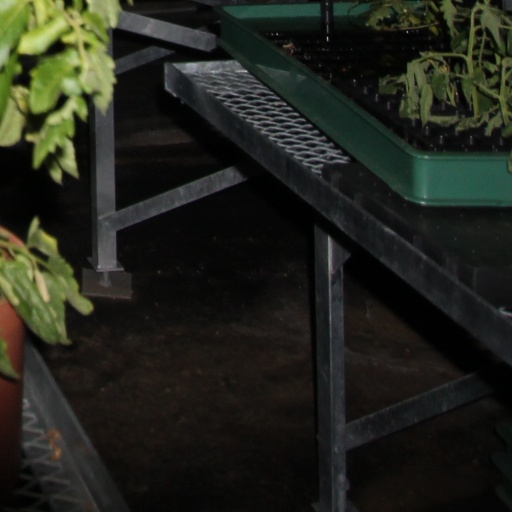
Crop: tomato